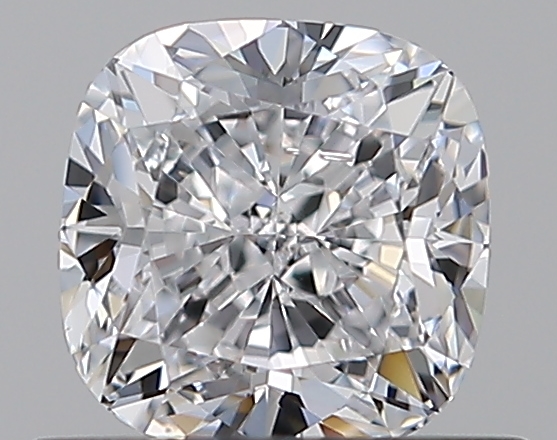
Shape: cushion
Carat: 0.75
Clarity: SI1
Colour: D
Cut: EX
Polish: EX
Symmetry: EX
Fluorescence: N
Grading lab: GIA
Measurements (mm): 5.09 x 5.05 x 3.43